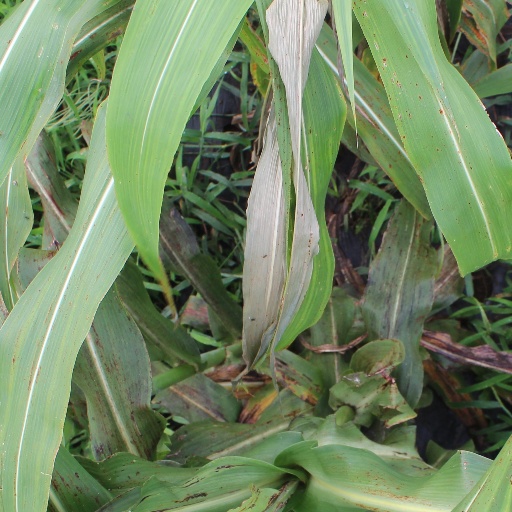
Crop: sorghum